John Crocker

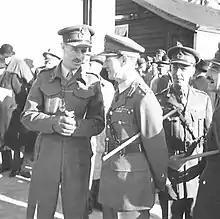
Left to right: Major-General Roger Evans, Lieutenant-General Sir John Crocker, Major-General Meade Edward Dennis. The three generals are attending a ceremony for the opening of the Army Cadet Force Centre, in South-Western District, sometime in 1945.

When severe British manpower shortages prompted the disbandment of two infantry divisions (the 59th (Staffordshire) and 50th (Northumbrian) Infantry Division) in late 1944, I Corps HQ was withdrawn from the front line to take over the administration of the 21st Army Group's rear areas in Germany as it advanced across the river Rhine (Operation Plunder) in March 1945. Crocker was knighted as a Knight Commander of the Order of the British Empire (KBE) in October 1944 for his performance in the Normandy invasion and its aftermath. In June 1945, with the war in Europe over, Crocker returned to the United Kingdom to take over Southern Command from Lieutenant-General Sidney Kirkman, who took over I Corps from Crocker. For his services in Northwest Europe he was twice mentioned in despatches, on 9 August 1945 and again on 8 November.